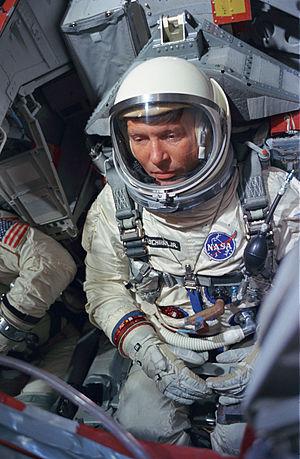
Walter Marty Schirra Jr., dit Wally Schirra, né le 12 mars 1923 à Hackensack et mort le 3 mai 2007 à La Jolla, est un aviateur de la marine américaine, pilote d'essai et astronaute américain.
Un rendez-vous spatial, en astronautique, est une rencontre organisée dans l'espace entre engins spatiaux, ou entre un engin spatial et un objet céleste à une vitesse relative nulle ou très faible. S'il s'agit d'un rendez-vous entre deux engins spatiaux habités et que ceux-ci s'amarrent l'un à l'autre, il peut y avoir mise en communication entre les espaces pressurisés ce qui nécessite de disposer d'un système de sas étanche.